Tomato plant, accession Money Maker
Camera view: bottom (45 deg); turntable rotation: 210 degrees
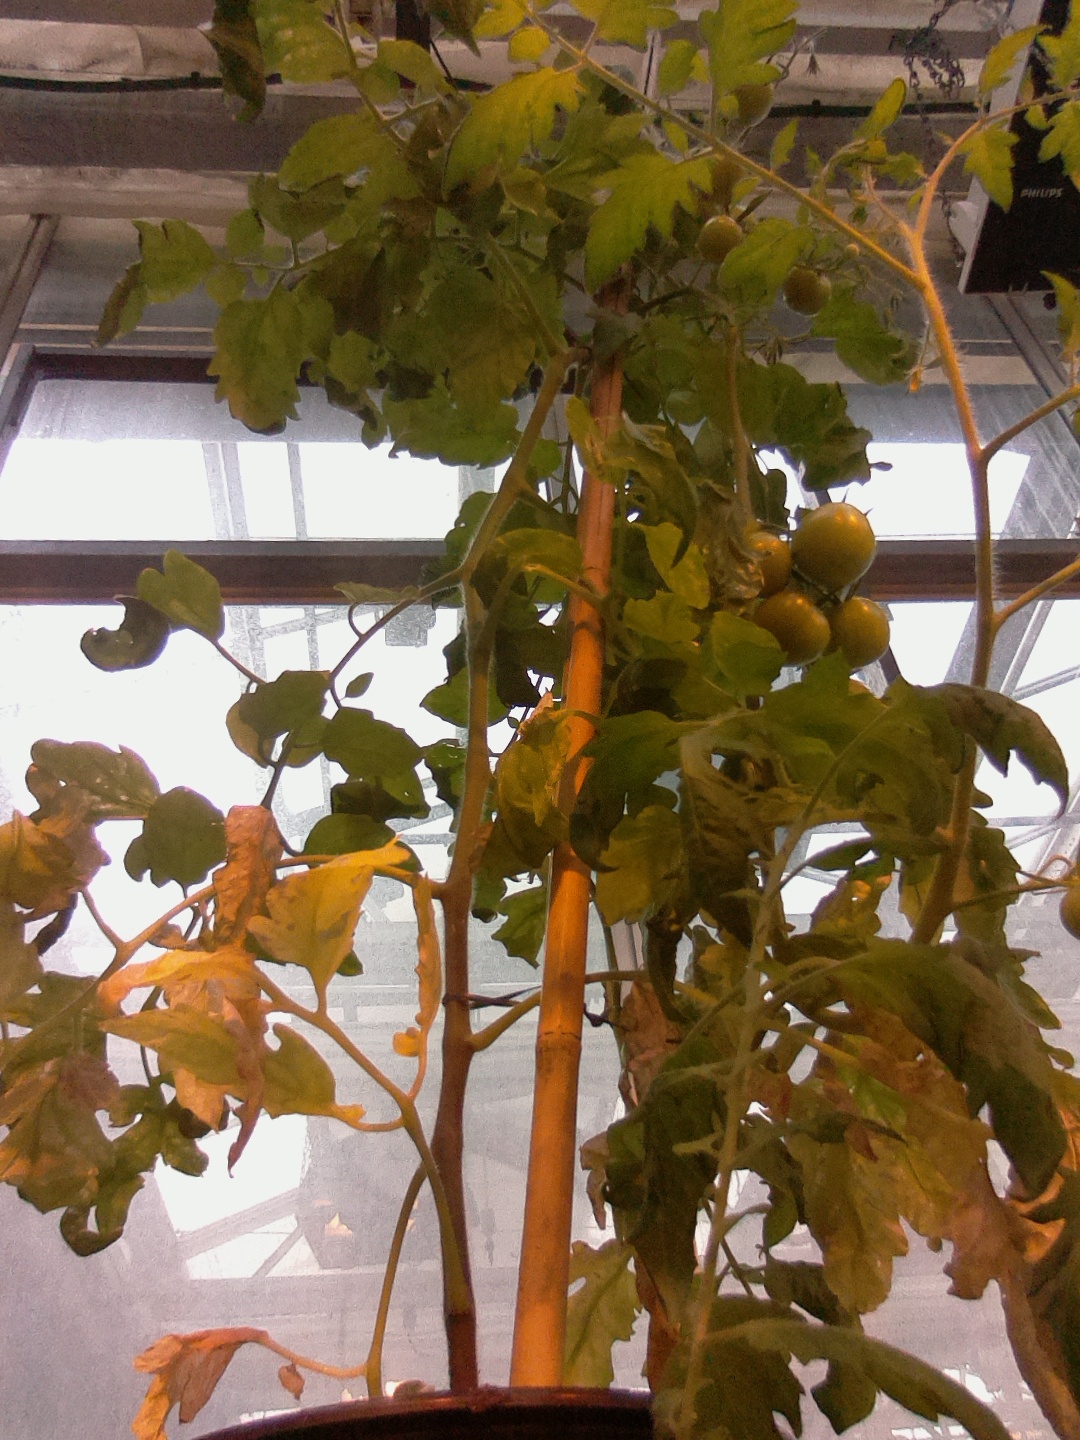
BBCH growth stage 75: 50%-60% of final fruit size